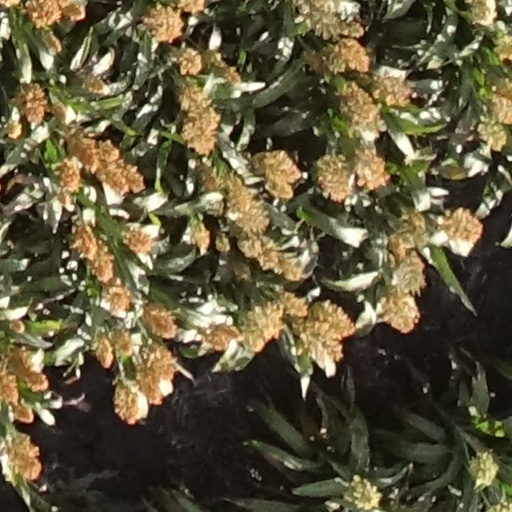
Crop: sorghum